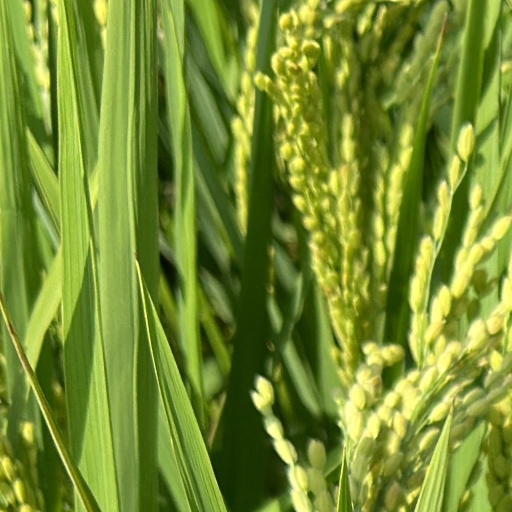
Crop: rice